John Stone's Chronicle

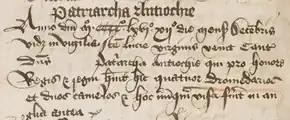
Entry on the patriarch of Antioch

John Stone's "Chronicle" is a Latin chronicle covering the years 1415–1471/2. It is preserved in a single manuscript, MS 417, in the library of Corpus Christi College, Cambridge.